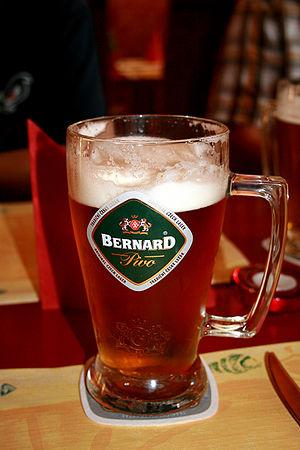
Duvel Moortgat est un groupe brassicole dont le siège se trouve à Puurs dans la province d'Anvers.
Bernard est une brasserie tchèque. Sa bière principale porte le nom de la brasserie : Bernard. Dans le pays, bière se dit pivo, d'où le nom Bernard Pivo parfois donné à cette bière, bien qu'en tchèque il faudrait plutôt dire Pivo Bernard.